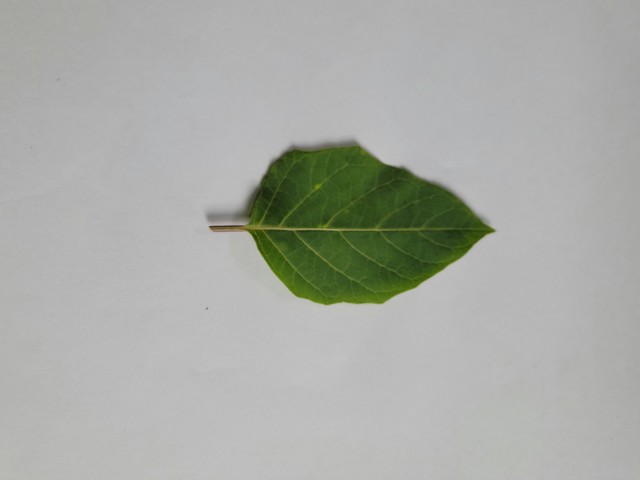
Plant: kalodhutura